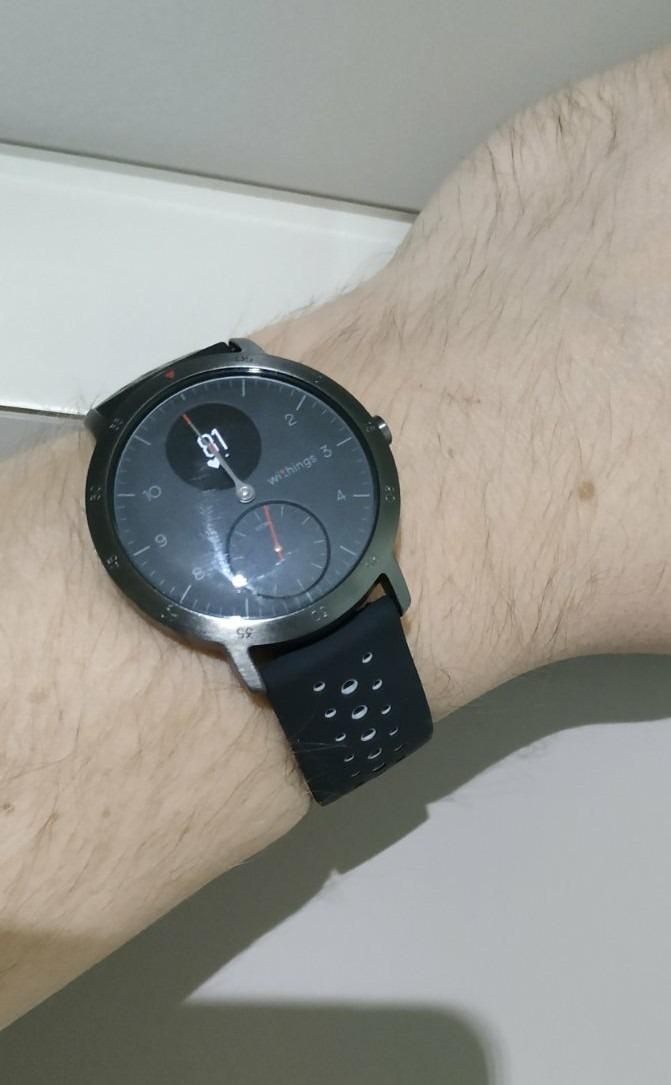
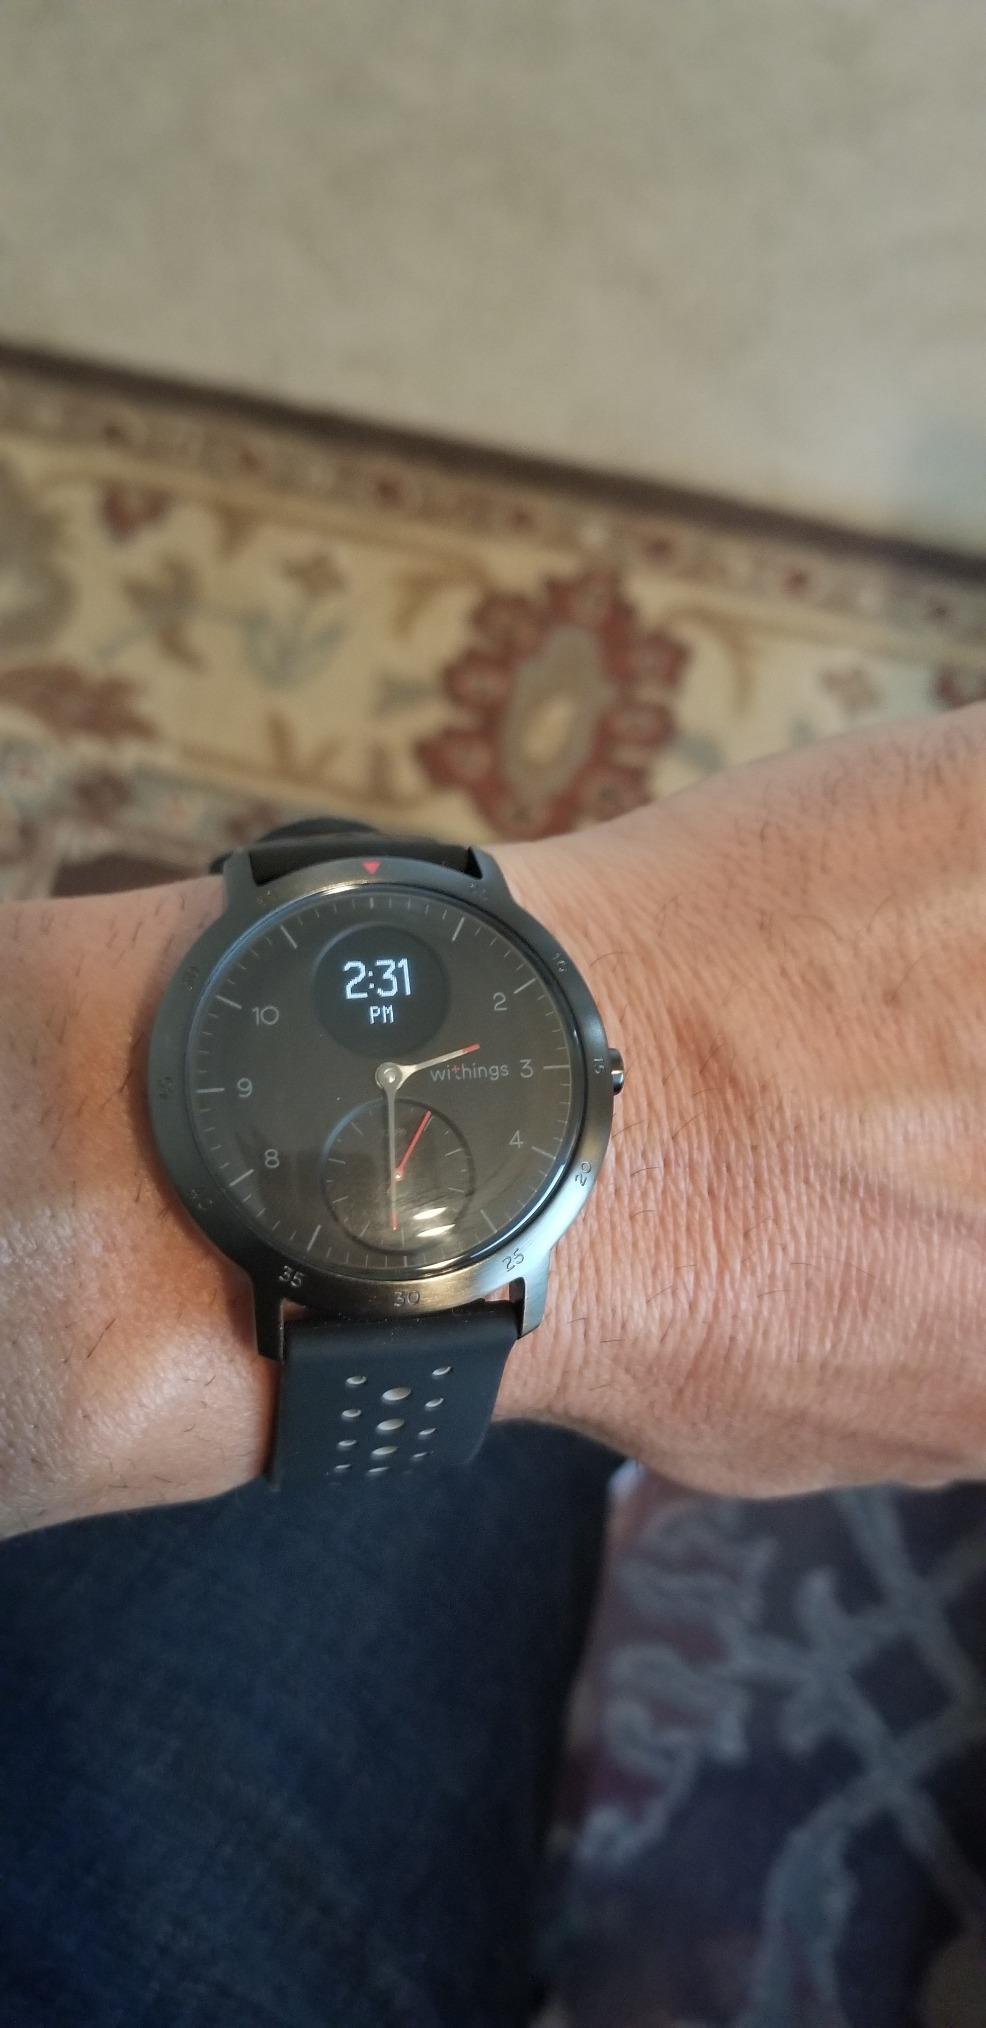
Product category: smartwatch
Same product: yes